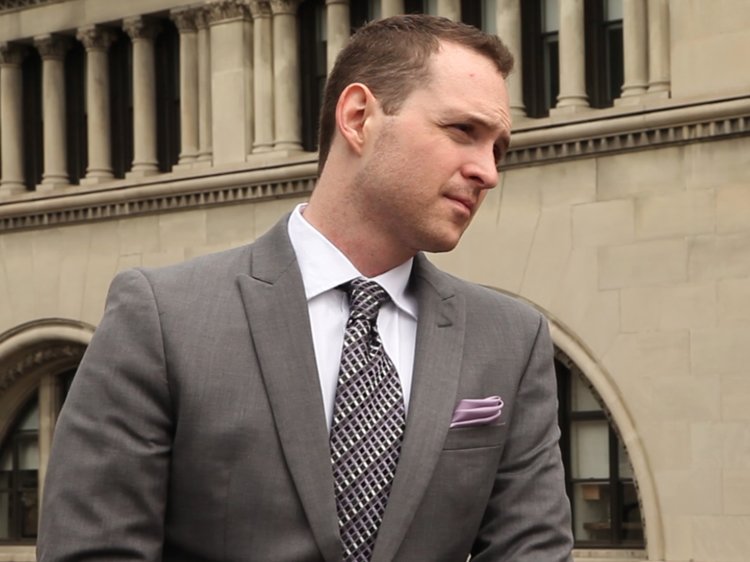
Gender: men